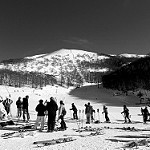
Label: B & W